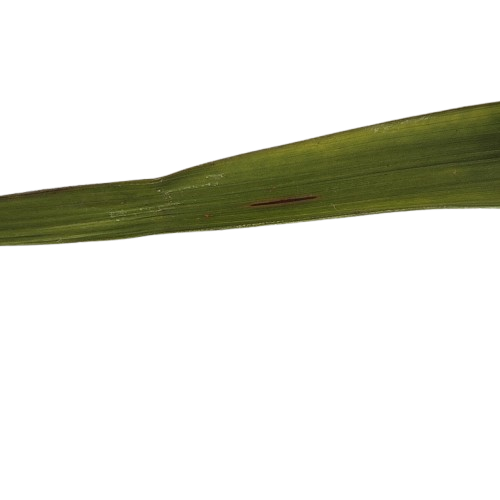
Label: Rice Blast